Bal des Ardents

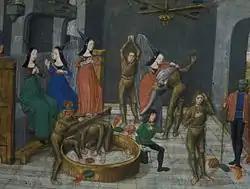
Miniature titled "Fire at a Masked Dance" from Froissart's "Chronicles", by the Master of the Getty Froissart (c. 1483, Bruges)

The death of four members of the French nobility was sufficiently important to ensure that the event was recorded in contemporary chronicles, most notably by Froissart and the Monk of St Denis, and subsequently illustrated in copies of illuminated manuscripts. While the two main chroniclers agree on essential points of the evening—the dancers were dressed as wild men, the king survived, one man fell into a vat and four of the dancers died—there are discrepancies in the details. Froissart wrote that the dancers were chained together, which is not mentioned in the monk's account. The two chroniclers are also at odds about the purpose of the dance. According to the historian Susan Crane, the monk describes the event as a wild "charivari" with the audience participating in the dance, whereas Froissart's description suggests a theatrical performance without audience participation.